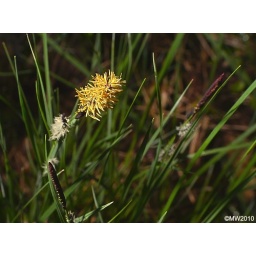
A grass flower (rushes) photographed in their environment.